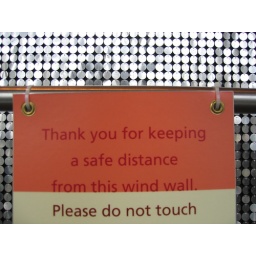
sign in front of the wind wall at the bishop museum